Bireswar Sen

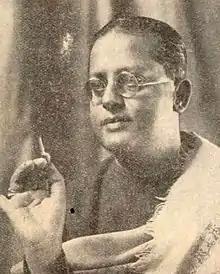

Bireswar Sen (1897–1974) was an Indian painter, writer, and teacher, who was influenced by the Bengal School of Art and Western modernism, but then later developed a unique visual language of miniatures. He depicted grand landscapes, mostly featuring the Himalayas, on paintings measuring smaller than postcards. Sen was popular and celebrated during his lifetime, but faded from public consciousness after his death.